Evolution of Hawaiian volcanoes

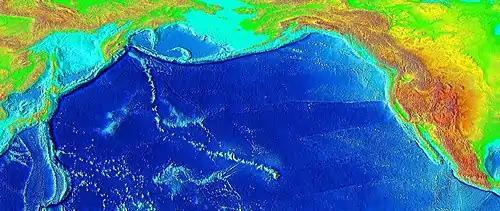

The Hawaiian–Emperor seamount chain is remarkable for its length and its number of volcanoes. The chain is split into two subsections across a break, separating the older Emperor Seamount Chain from the younger Hawaiian Ridge; the V-shaped bend of the chain is easily noticeable on maps. The volcanoes are progressively younger to the southeast; the oldest dated volcano, located at the northern end, is 81 million years old. The break between the two subchains is 43 million years old; in comparison, the oldest of the principal islands, Kauaʻi, is little more than 5 million years old.